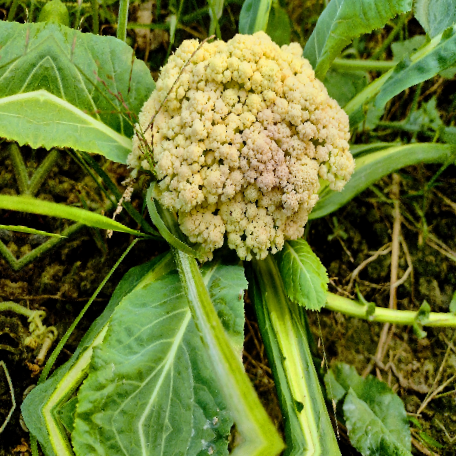
Label: Bacterial spot rot